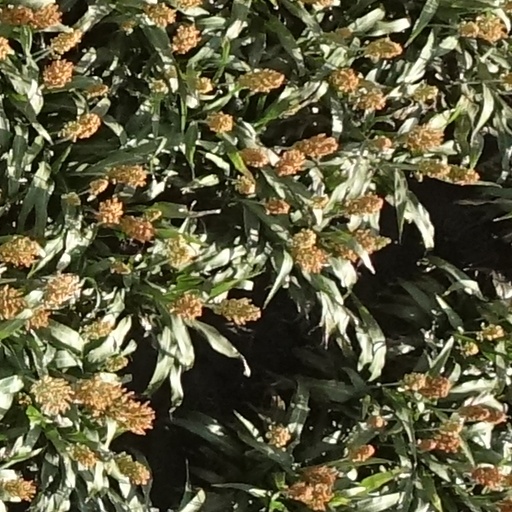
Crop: sorghum